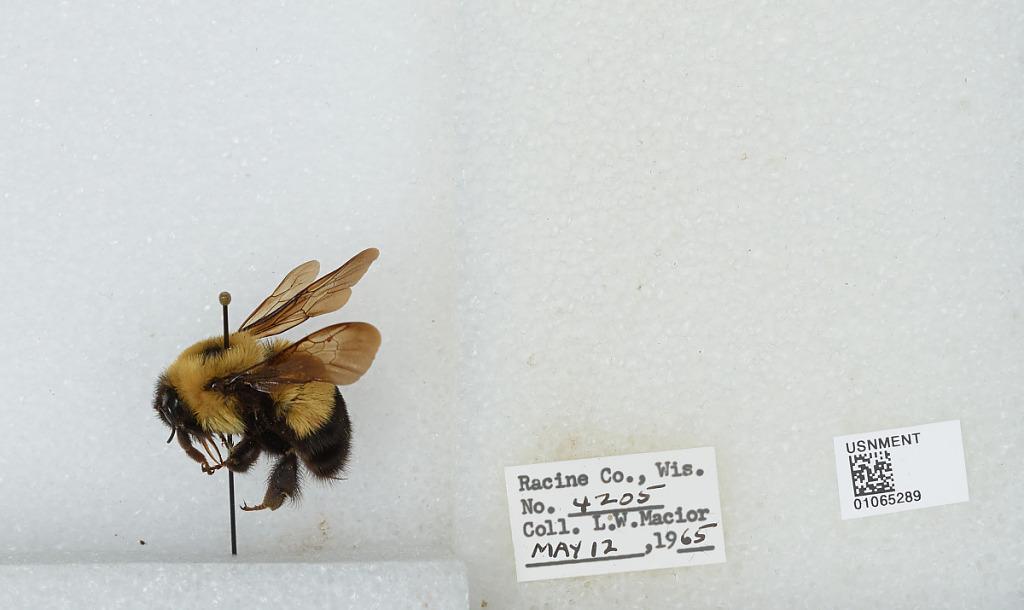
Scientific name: Bombus (Bombus) affinis Cresson
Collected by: L. Macior
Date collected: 1965-5-12
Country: United States
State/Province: Wisconsin
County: Racine
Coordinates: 42.78, -87.76